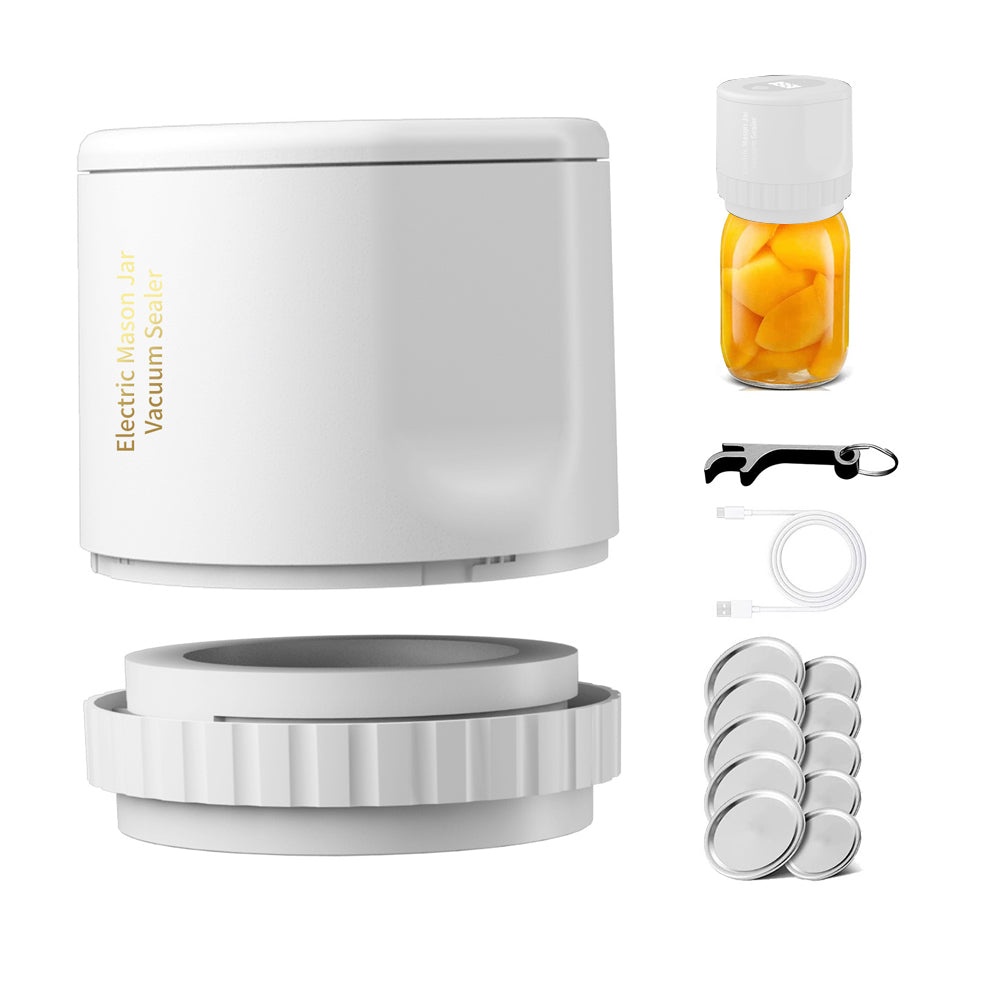
Electric Mason Vacuum Sealer Kit Digital Display Vacuum Sealer Food Storage White
Brand: willwaytrends
The mason jar vacuum sealer helps you extract the air from your mason jars, effectively preserves the flavor, nutrients and freshness of your food, and extends the life of your stored food. Note: Mason jars are not included. This product doesn't work on Agee jars. Only fix Mason jars with threaded mouths. Not suitable for wire bail jars and other jars without threaded mouths. Before use, please ensure that the jar lid is kept dry and clean, free from moisture and oil stains. It is recommended not to have too much moisture in the glass jar during sealed storage, as it may cause a small difference in air pressure between the inside and outside of the jar, resulting in incorrect sealing. Features: Effectively stores candies, cookies, marshmallows, dried vegetables, canned fruits, and pickles, extending food storage time. Electric mode effortlessly seals mason jars, freeing your hands and saving time. The regular vacuum sealers turn the device on or off at the push of a button. The LED digital display indicates the operating time and battery level. Includes two sizes of jar lids: 5pcs 8.6cm and 5pcs 7cm mason jar lids for daily use. Comes with a jar lid opener for easy opening. USB Type-C rechargeable for convenience. Wireless and portable, ideal for camping and trips. Specifications: Material: ABS, Silicone Color: White Battery Type: 1 x 1200mAh Lithium Battery (included) Product Size: Vacuum Sealer(LxWxH): 10.5 x 10.5 x 9.7 cm Wide Mouth Mason Jar Lids Diameter: 8.6 cm Regular Mouth Mason Jar Lids Diameter: 7 cm Please note: Due to manual measurement, there might be a tolerance in the product size. Due to the lighting effects and shooting angles, the color of the item and that shown in the picture might have a nuance. Package Contents: 1 x Mason Jar Vacuum Sealer 1 x Type-C Cable 1 x Jar Lid Opener 5 x Mason Jar Lids(8.6cm) 5 x Mason Jar Lids(7cm)
Category: Home & Garden > Kitchen & Dining > Kitchen Appliances > Vacuum Sealers